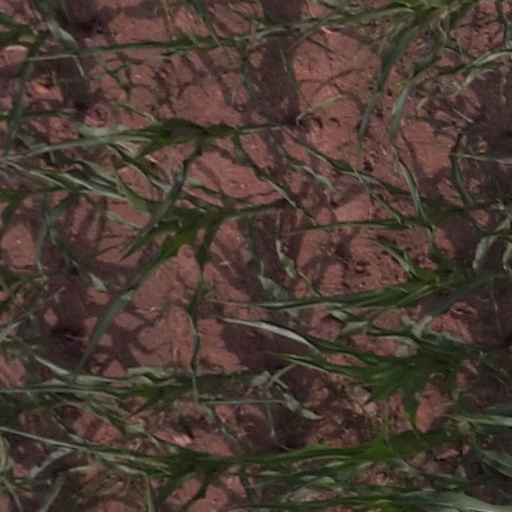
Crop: maize; corn